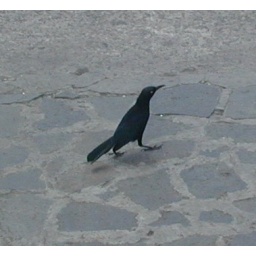
A black bird walking the sidewalk in Kingstown